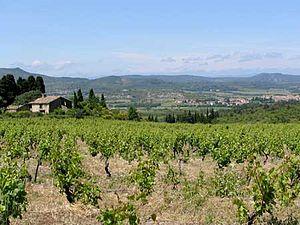
Vignoble du Mont-Alaric
Le vignoble de la Montagne d'Alaric fait partie du vignoble des Corbières
Le corbières est un vin français d'appellation d'origine contrôlée produit sur un vaste territoire au sud de l'Aude. Il partage son nom avec l'appellation corbières-boutenac.